Gambetta station

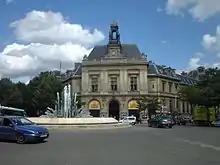
The "Place Gambetta" above the station and the town hall of the 20th arrondissement

Gambetta was opened on 25 January 1905 when the line was extended from Père Lachaise and was the eastern terminus of the line until 27 November 1921, when the line was extended to Porte des Lilas.